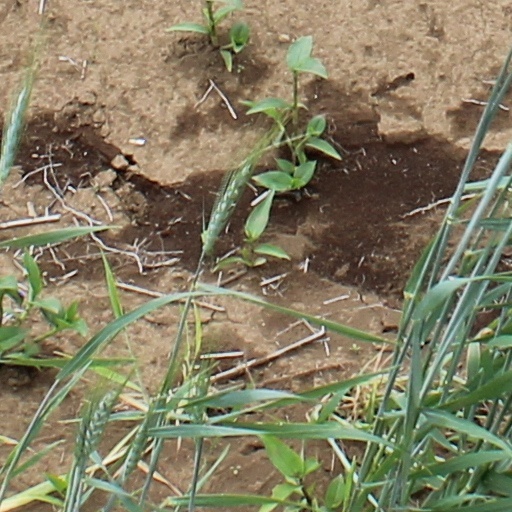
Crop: wheat